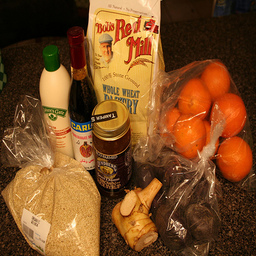
Label: peels